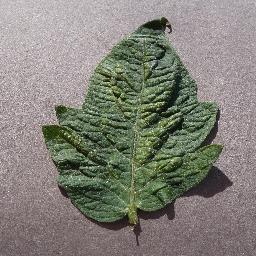
Label: Tomato___Spider_mites Two-spotted_spider_mite